Extremely high frequency

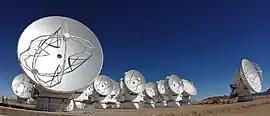
Part of the Atacama Large Millimeter Array (ALMA), Chile, America, a millimeter wave radio telescope

This band is commonly used in radio astronomy and remote sensing. Ground-based radio astronomy is limited to high altitude sites such as Kitt Peak and Atacama Large Millimeter Array (ALMA) due to atmospheric absorption issues.